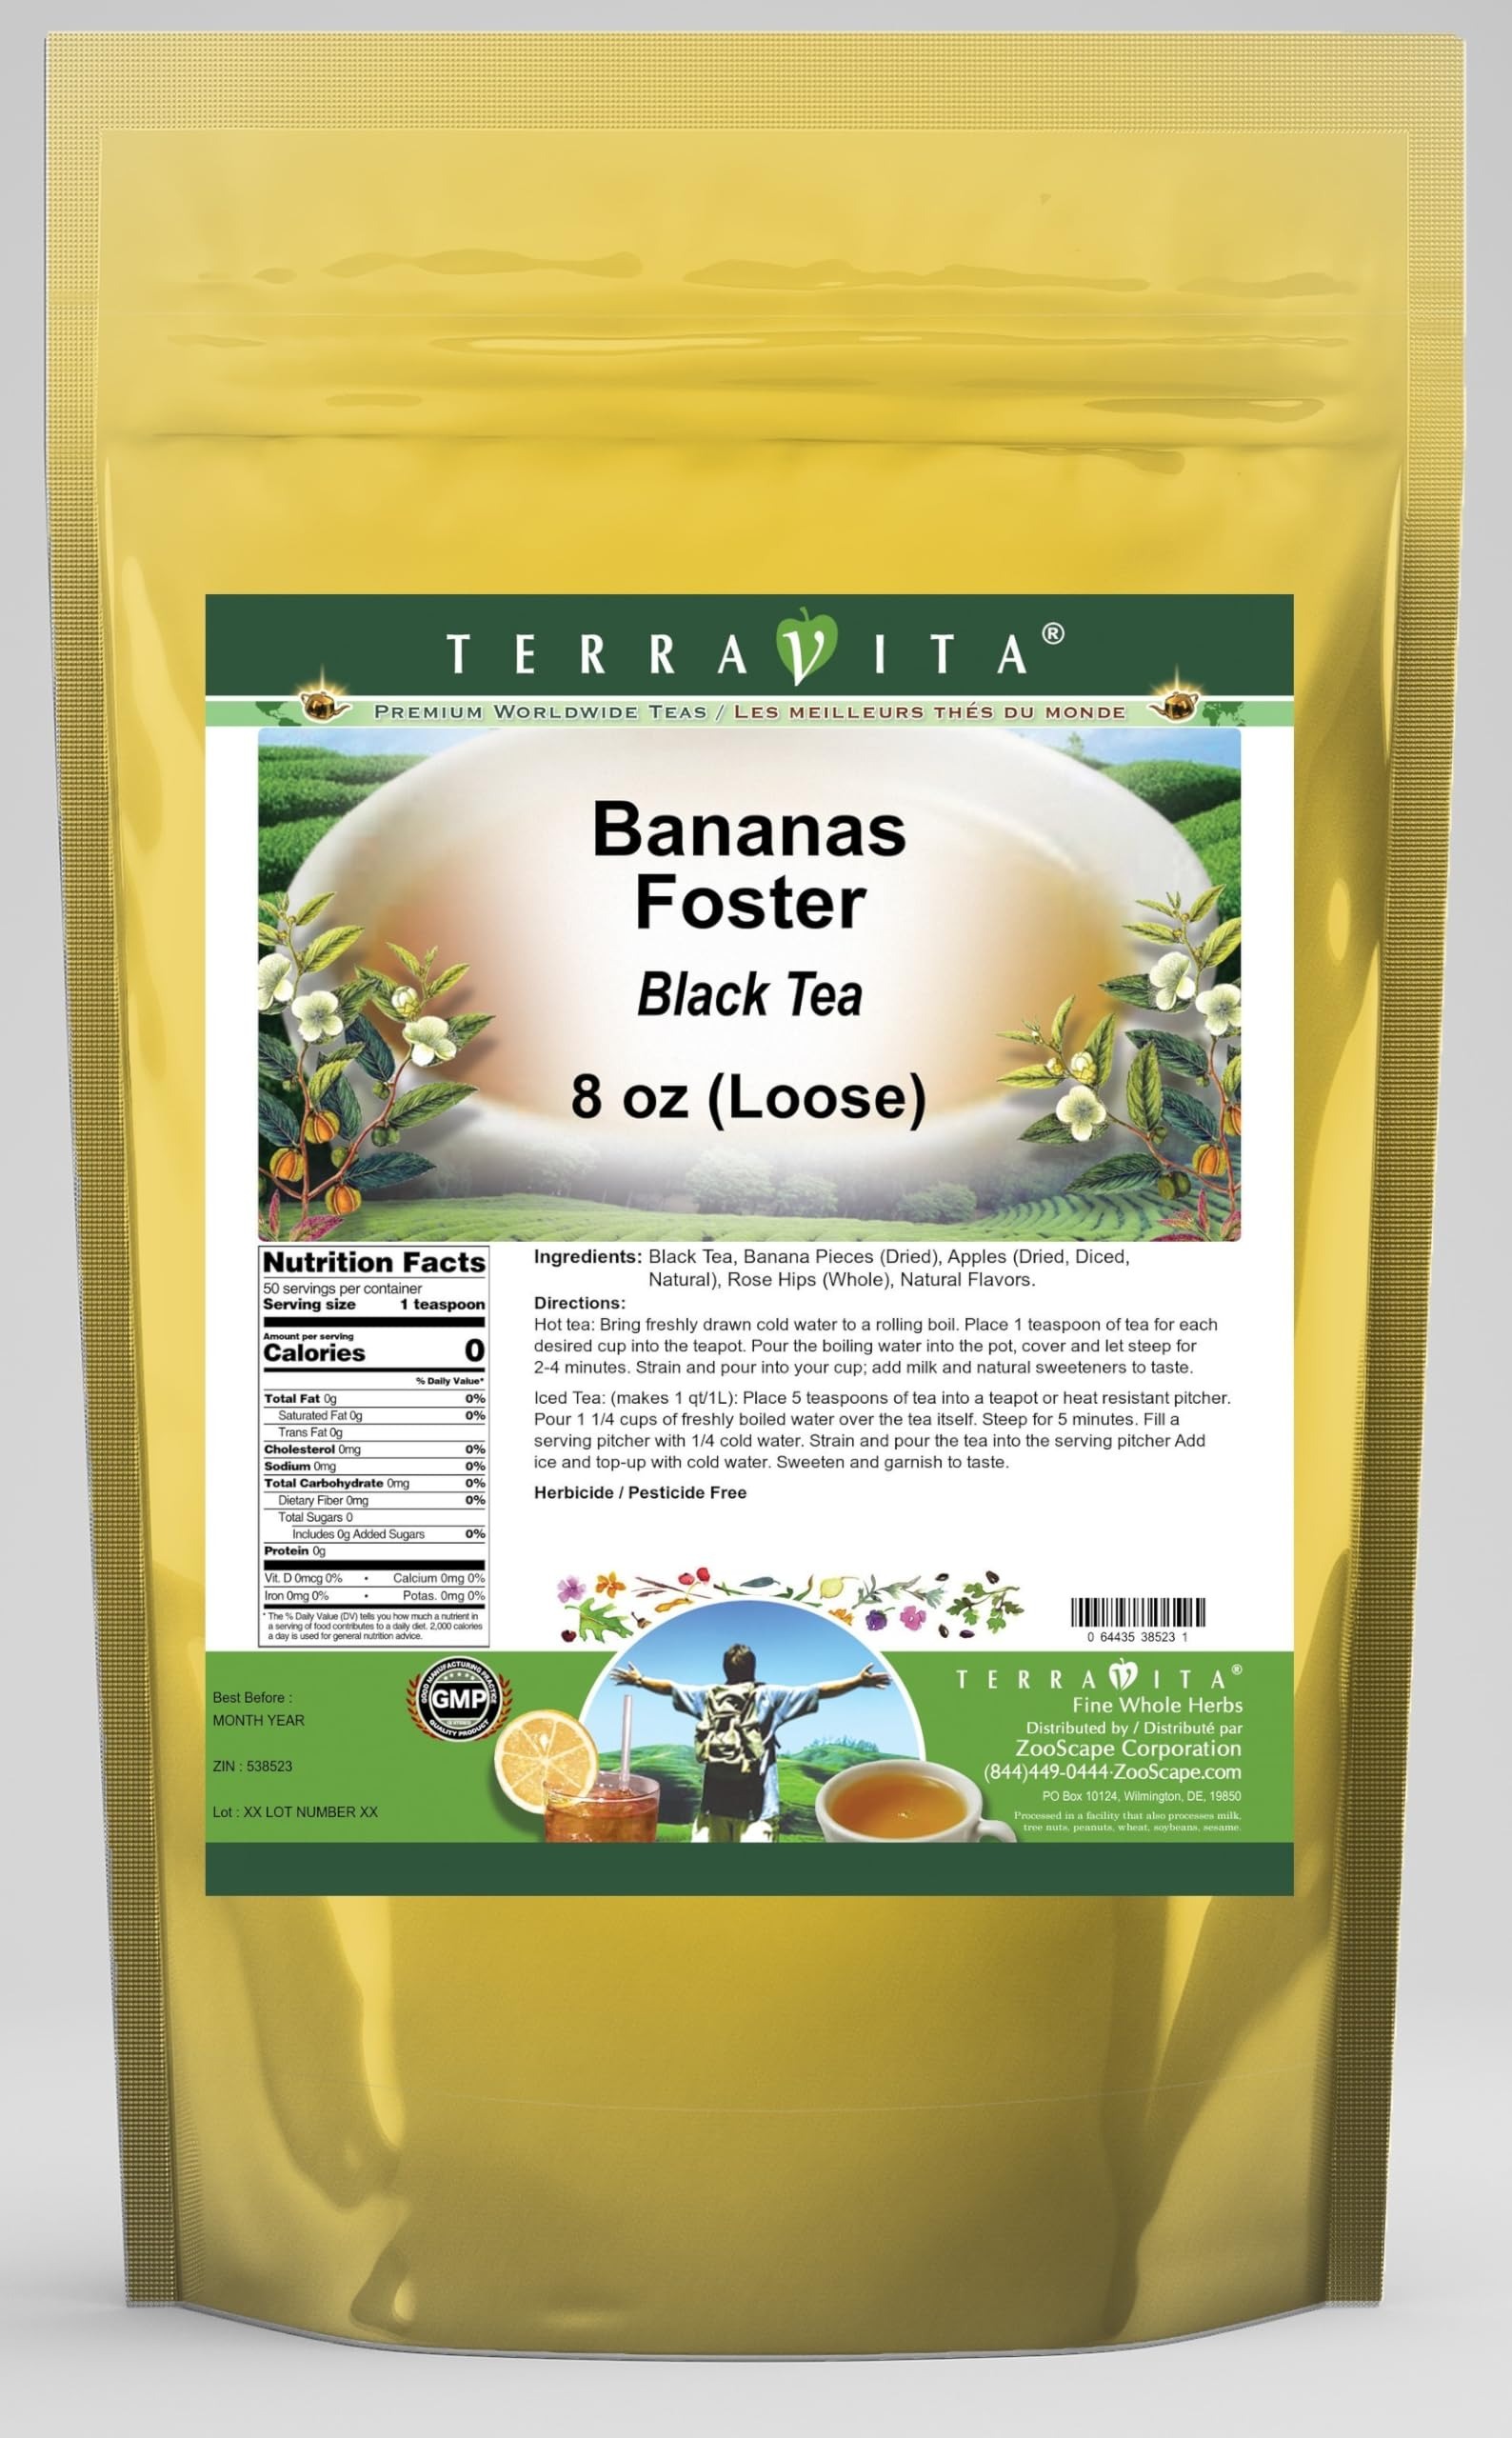
Item Name: Bananas Foster Black Tea (Loose) (8 oz, ZIN: 538523)
Bullet Point 1: Our Banana Foster Black Tea is a tasty flavored Black tea with Banana Pieces, Dried Apples (Diced, Natural) and Rose Hips that has a refreshing taste that will impress you! The unique Banana Foster taste is delicious! - Ingredients: Black tea, Banana Pieces, Dried Apples (Diced, Natural), Rose Hips and Natural Banana Foster Flavor.
Bullet Point 2: No fillers.
Bullet Point 3: Manufacturer: TerraVita
Bullet Point 4: Size: 8 oz
Bullet Point 5: Loose Leaf Black Tea - Packed in a convenient upright pouch!
Product Description: Our Banana Foster Black Tea is a tasty flavored Black tea with Banana Pieces, Dried Apples (Diced, Natural) and Rose Hips that has a refreshing taste that will impress you! The unique Banana Foster taste is delicious! - Ingredients: Black tea, Banana Pieces, Dried Apples (Diced, Natural), Rose Hips and Natural Banana Foster Flavor. - Hot tea brewing method: Bring freshly drawn cold water to a rolling boil. Place 1 teaspoon of tea for each desired cup into the teapot. Pour the boiling water into the pot, cover and let steep for 2-4 minutes. Strain and pour into your cup; add milk and natural sweeteners to taste. - Iced tea brewing method: (to make 1 liter/quart): Place 5 teaspoons of tea into a teapot or heat resistant pitcher. Pour 1 1/4 cups of freshly boiled water over the tea itself. Steep for 5 minutes. Fill a serving pitcher with 1/4 cold water. Strain and pour the tea into the serving pitcher Add ice and top-up with cold water. Sweeten and garnish to taste. - TerraVita is an exclusive line of premium-quality, natural source products that use only the finest, purest and most potent ingredients found around the world. TerraVita is hallmarked by the highest possible standards of purity, potency, stability and freshness. All of our products are prepared with the highest elements of quality control, from raw materials through the entire manufacturing process, up to and including the moment that the bottles or bags are sealed for freshness and shipped out to you. Our highest possible standards are certified by independent laboratories and backed by our personal guarantee. - TerraVita exists to meet and ensure your family's health and wellness without the harmful effects of chemicals and health products. We strive to make all of our products affordable and reliable and a
Value: 8.0
Unit: Ounce

Price: 24.29